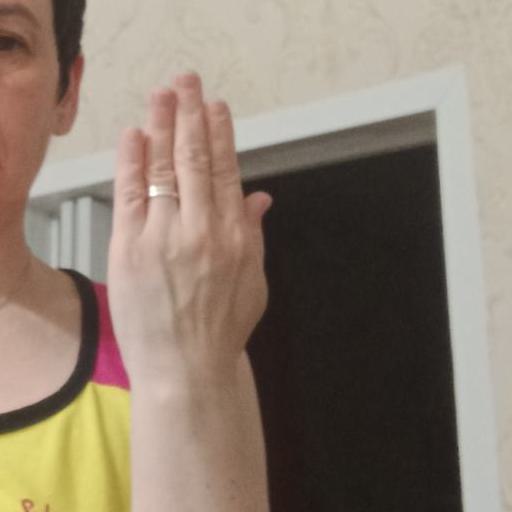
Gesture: stop_inverted